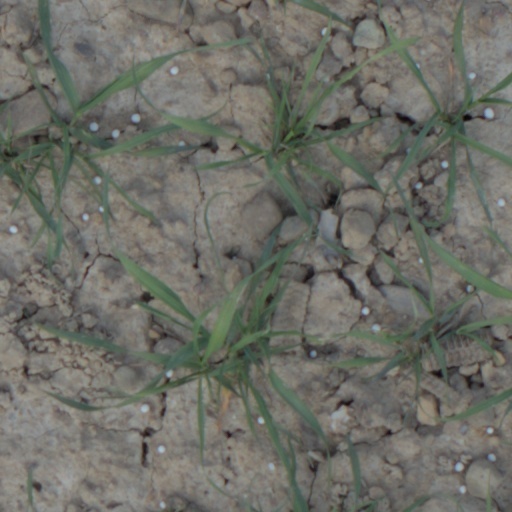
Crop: wheat